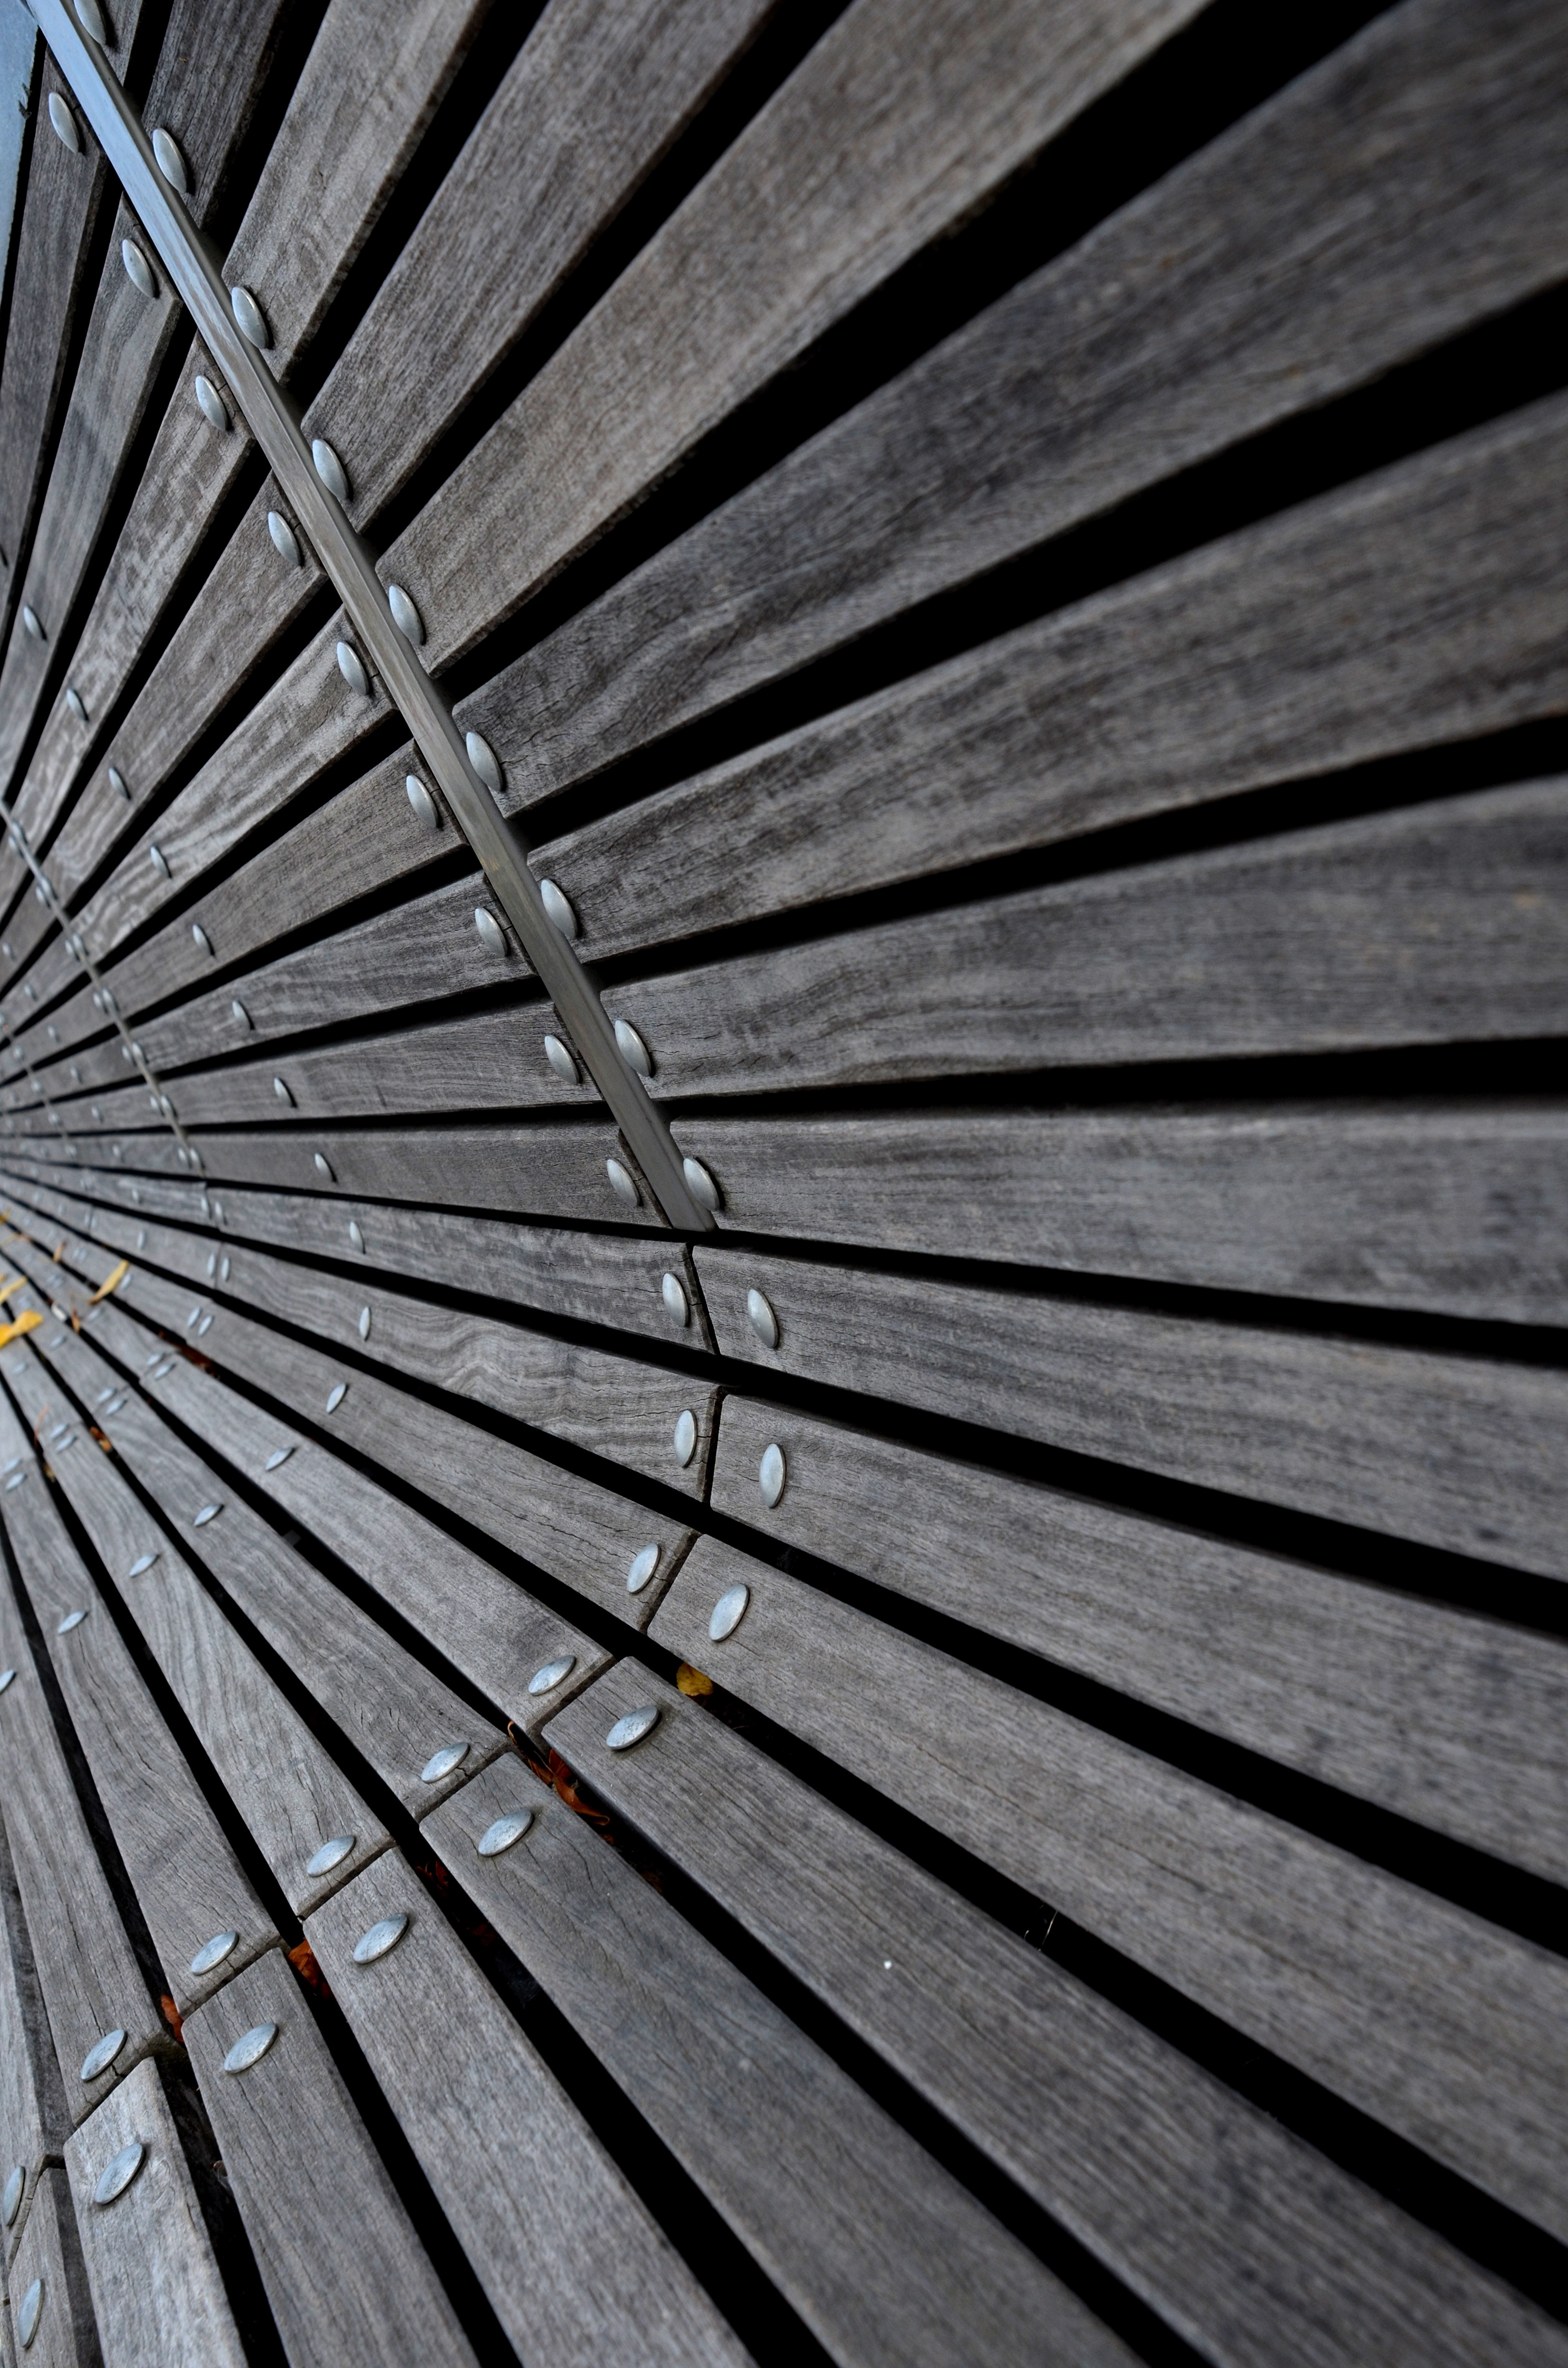
wing, light, black and white, structure, wood, photography, sunlight, texture, spiral, floor, line, black, monochrome, material, circle, close up, design, symmetry, shape, reference material, wood samples, monochrome photography